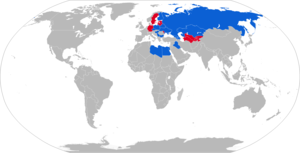
Le MT-LBu est un véhicule de transport de troupes russe, dérivé du MT-LB.